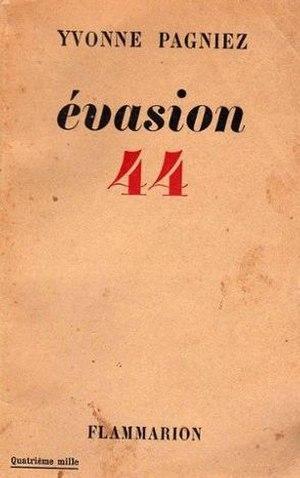
Évasion 44 est un roman d'Yvonne Pagniez publié en 1949 aux éditions Flammarion et ayant reçu le Grand prix du roman de l'Académie française la même année.